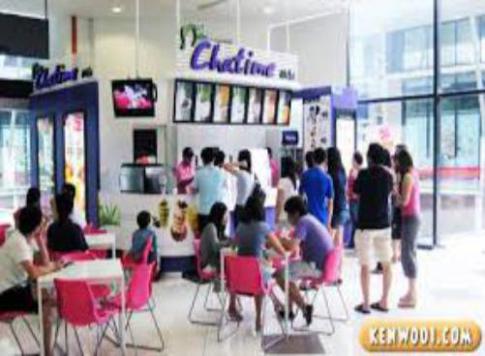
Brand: chatime
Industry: Food